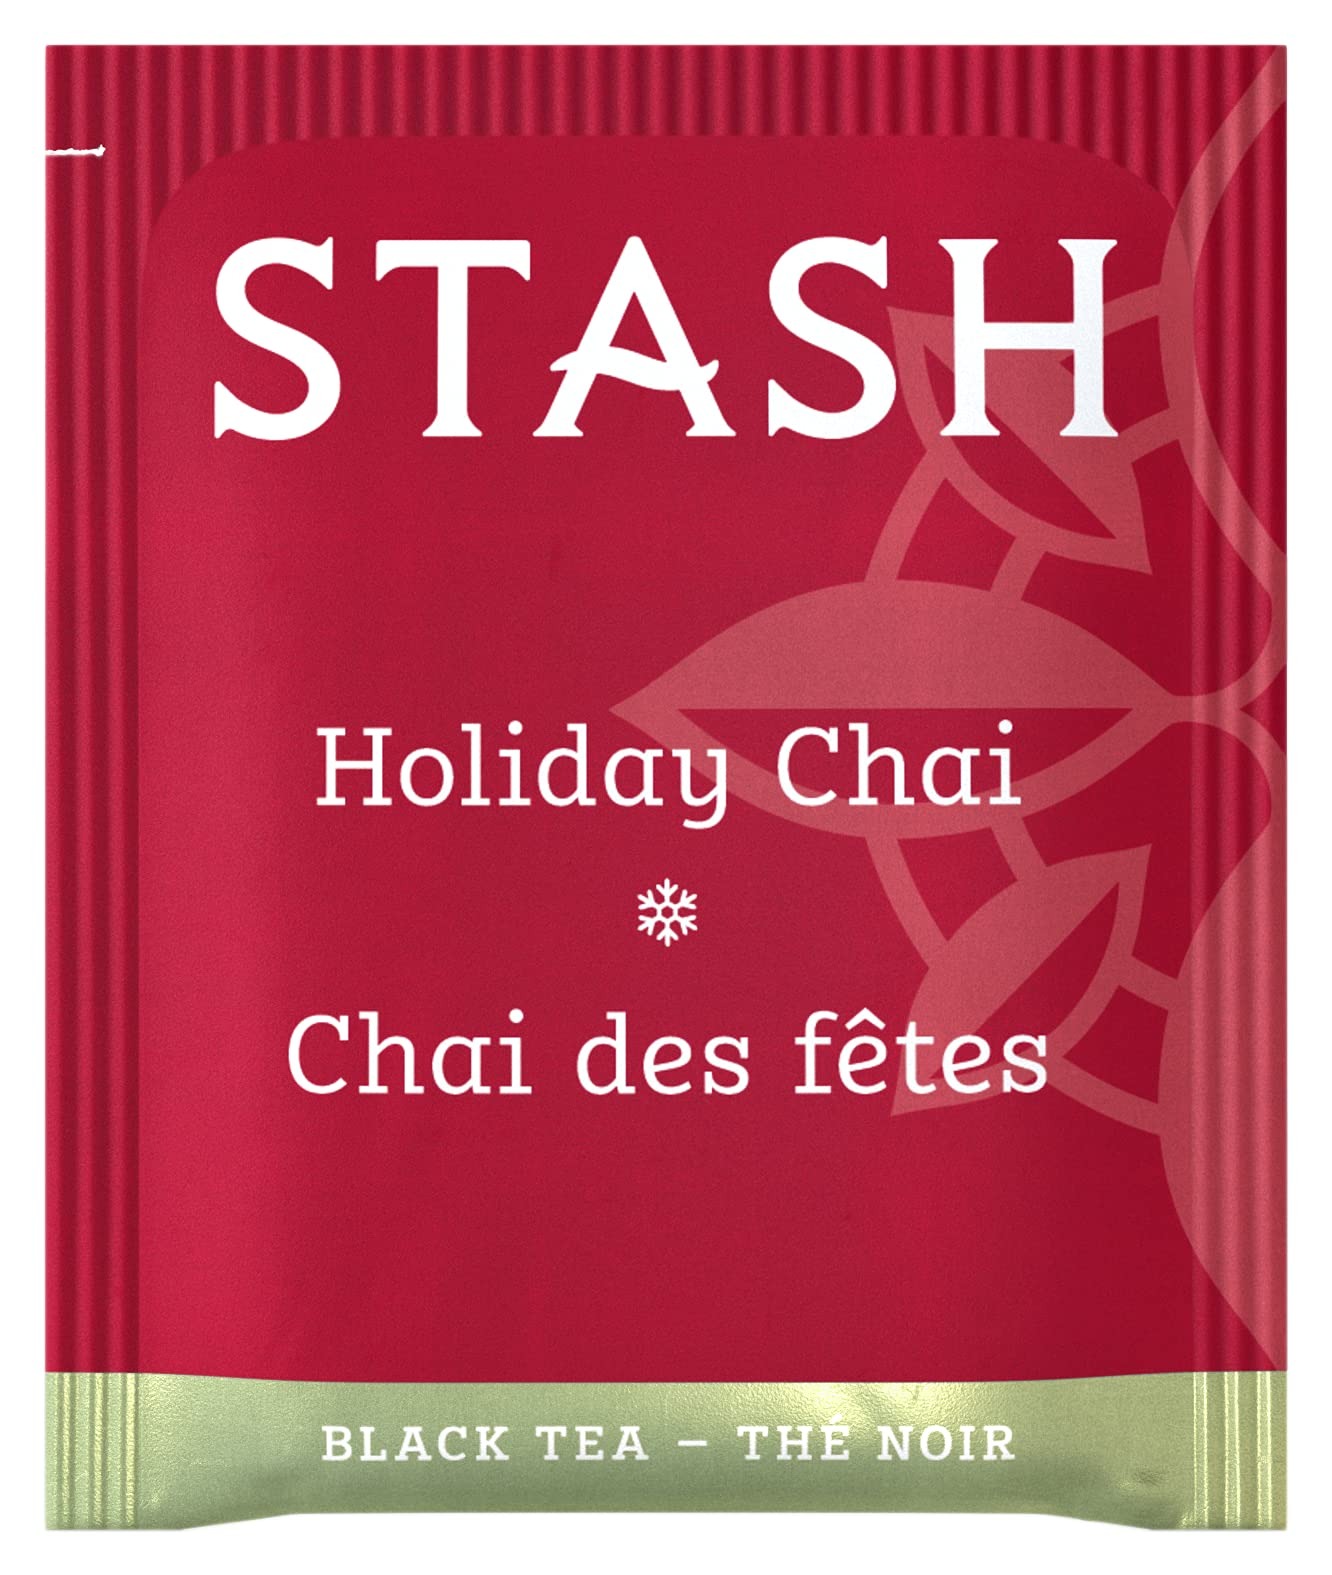
Item Name: Stash Tea Holiday Chai Black Tea, Box of 100 Tea Bags
Bullet Point 1: Holiday Chai: Made with premium black tea and warm spices, you’ll love the classic holiday flavors of gingerbread and sweet rum in this festive take on traditional chai; Enjoy plain or with milk and sugar
Bullet Point 2: Incomparable Quality: From herbal, black, and green to white, or oolong, our premium tea bags are packaged in stay fresh foil wrappers to deliver a high quality cup , from morning chai to bedtime chamomile
Bullet Point 3: Find Your Flavor: With over 250 teas to choose from including loose leaf, iced tea, green tea, decaffeinated black tea, chai, herbal teas and more, you're sure to find your next favorite with Stash
Bullet Point 4: Proud To Be a B Corp: We believe diversity and boldness should be in our community and society, as well as in our cup; As a certified B Corp we act in the best interests of our people, partners, and planet
Bullet Point 5: Stash Tea: Brought to life in 1972 by 2 Portland hippies, we believe that tea is an opportunity to excite the senses and surprise your taste buds with a diverse range of bold flavors
Value: 100.0
Unit: count

Price: 29.67